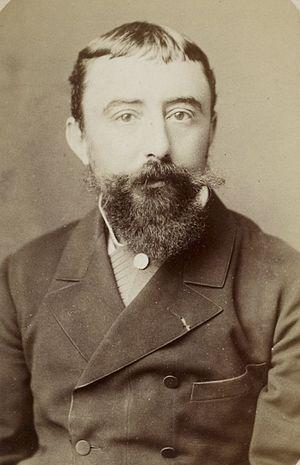
Jean-Marie Bayol par Eugène Pirou
Jean-Marie Bayol est un homme politique français né le 24 décembre 1849 à Eyguières et décédé le 3 octobre 1905 à Paris. Il est notamment gouverneur de la Guinée, l'un des fondateurs de Conakry, puis sénateur, de la Gauche démocratique.